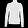
Label: Pullover